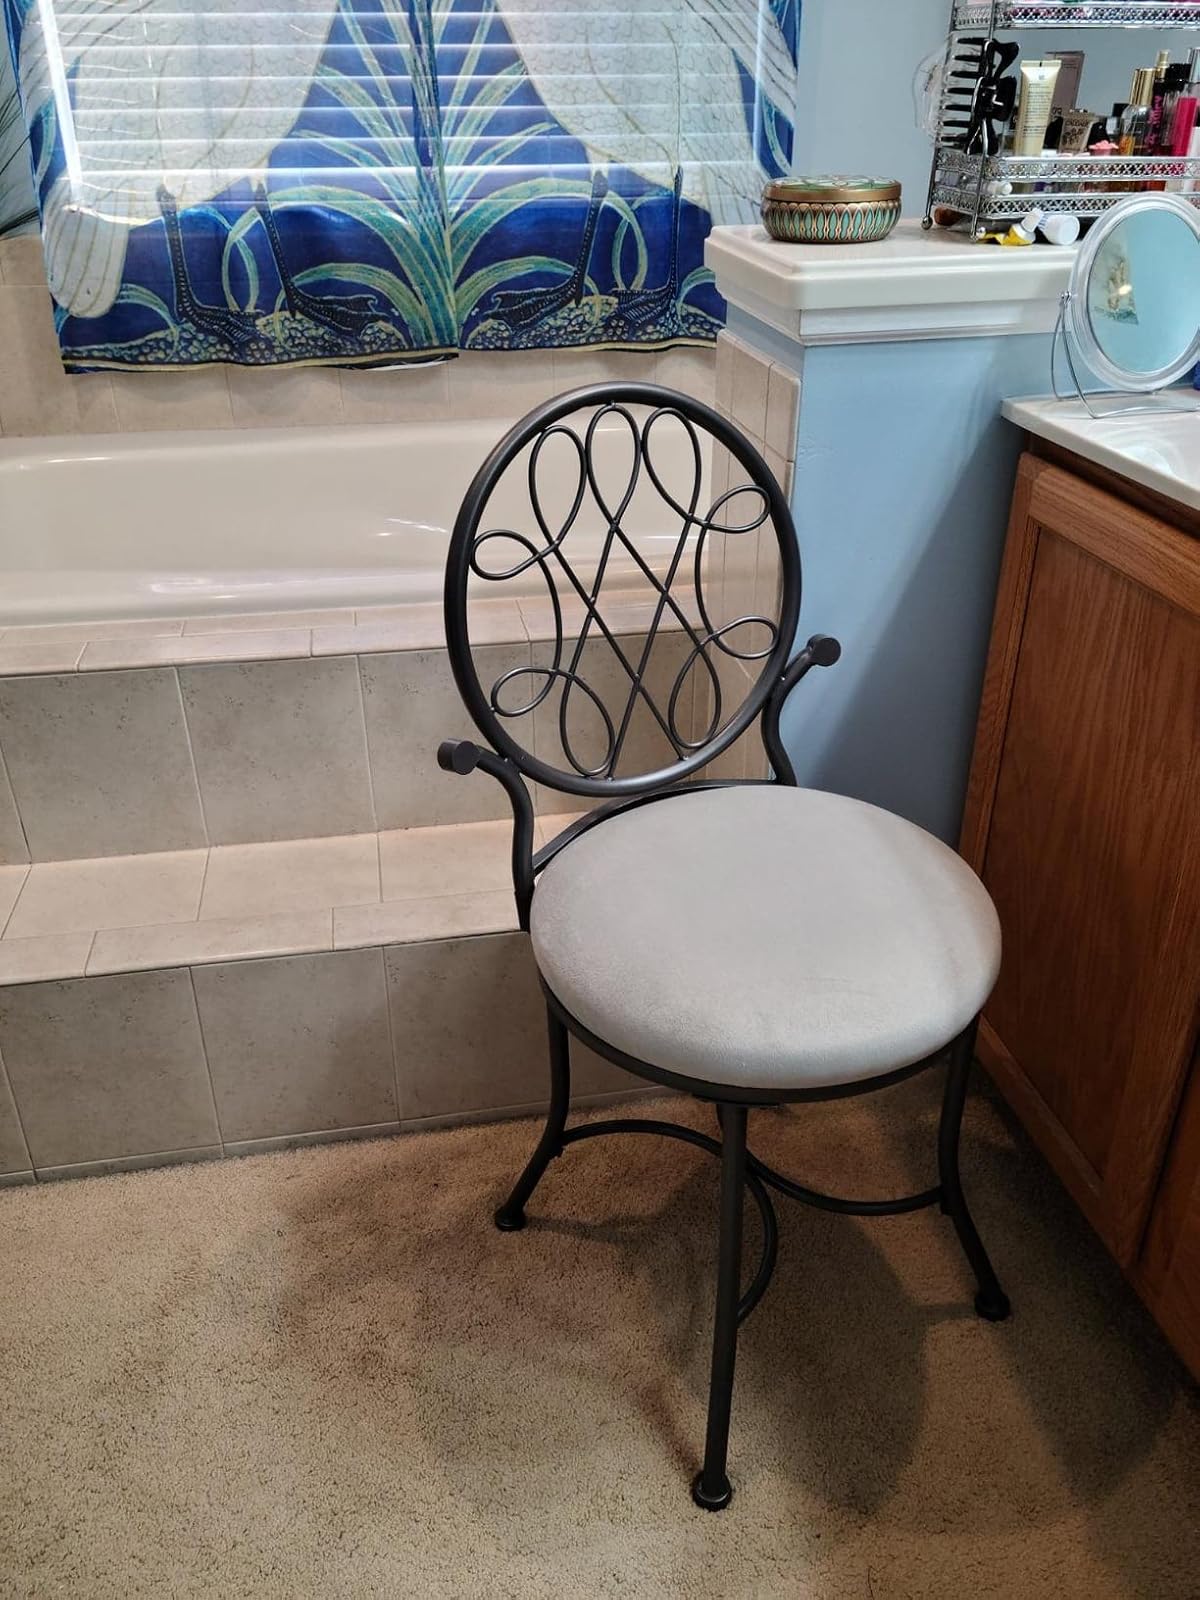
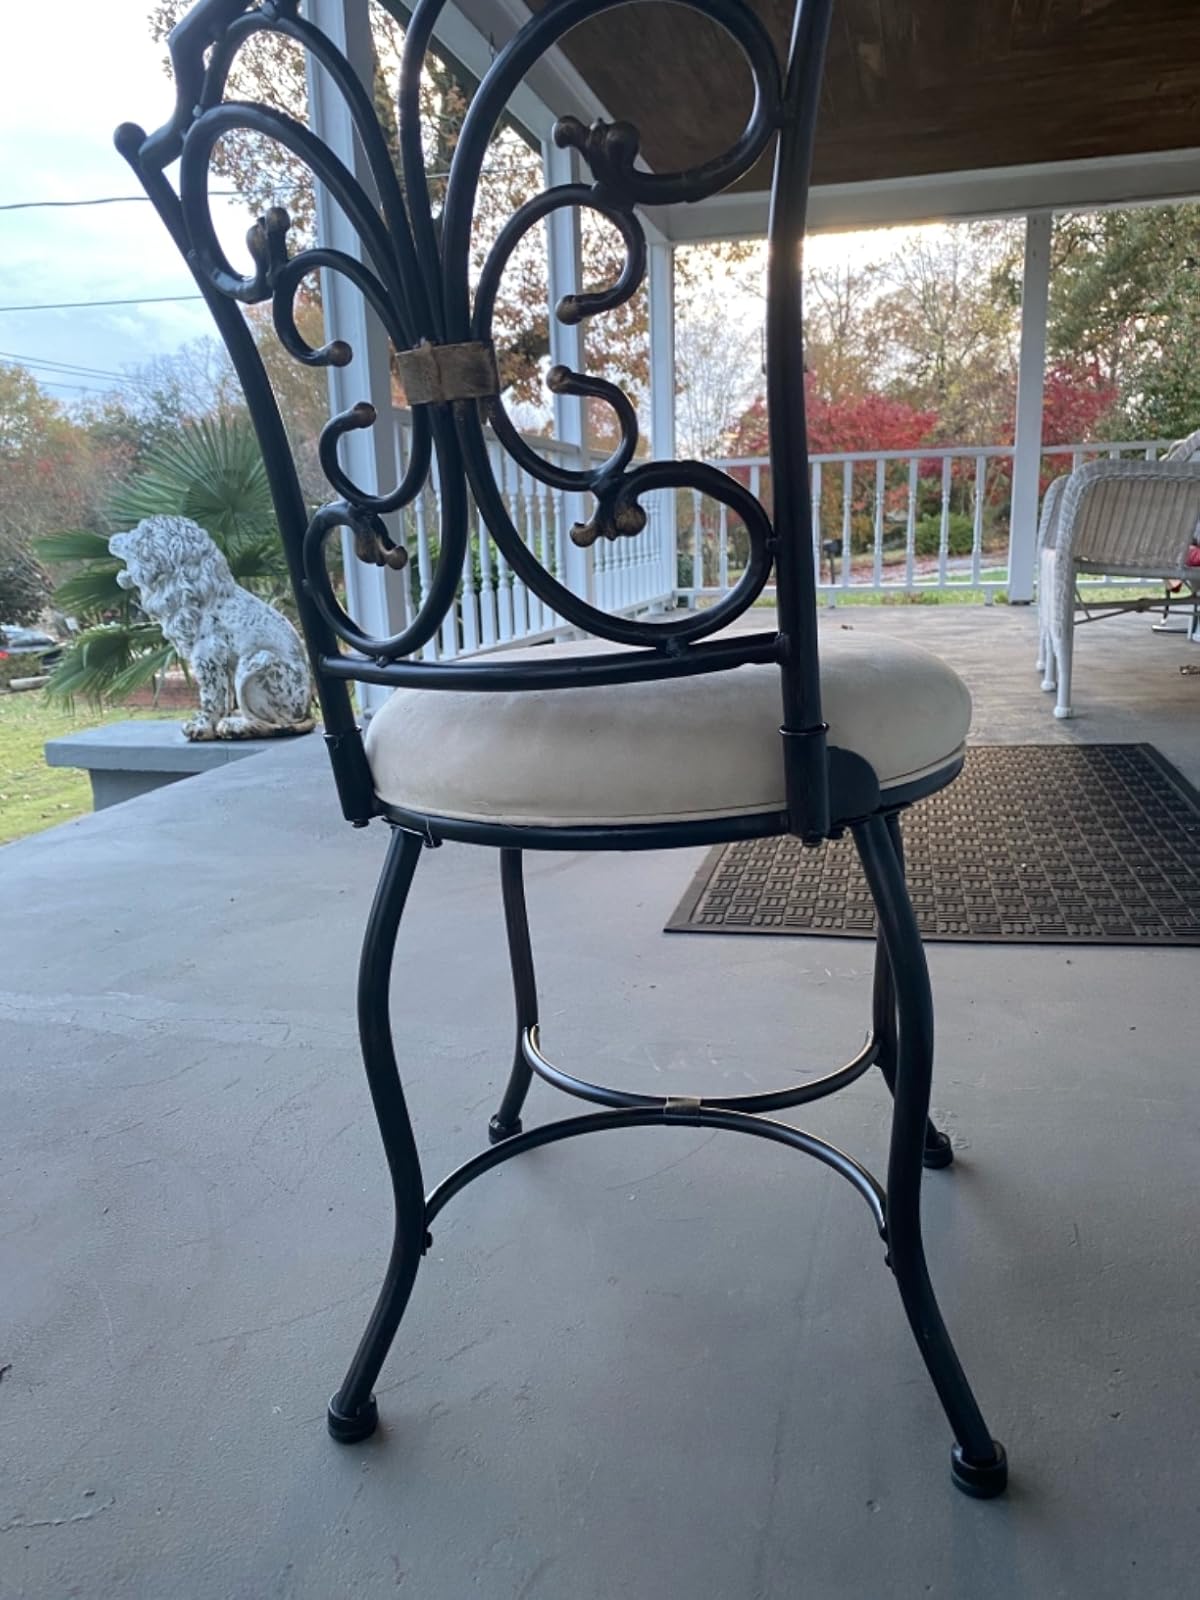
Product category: stool
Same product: no